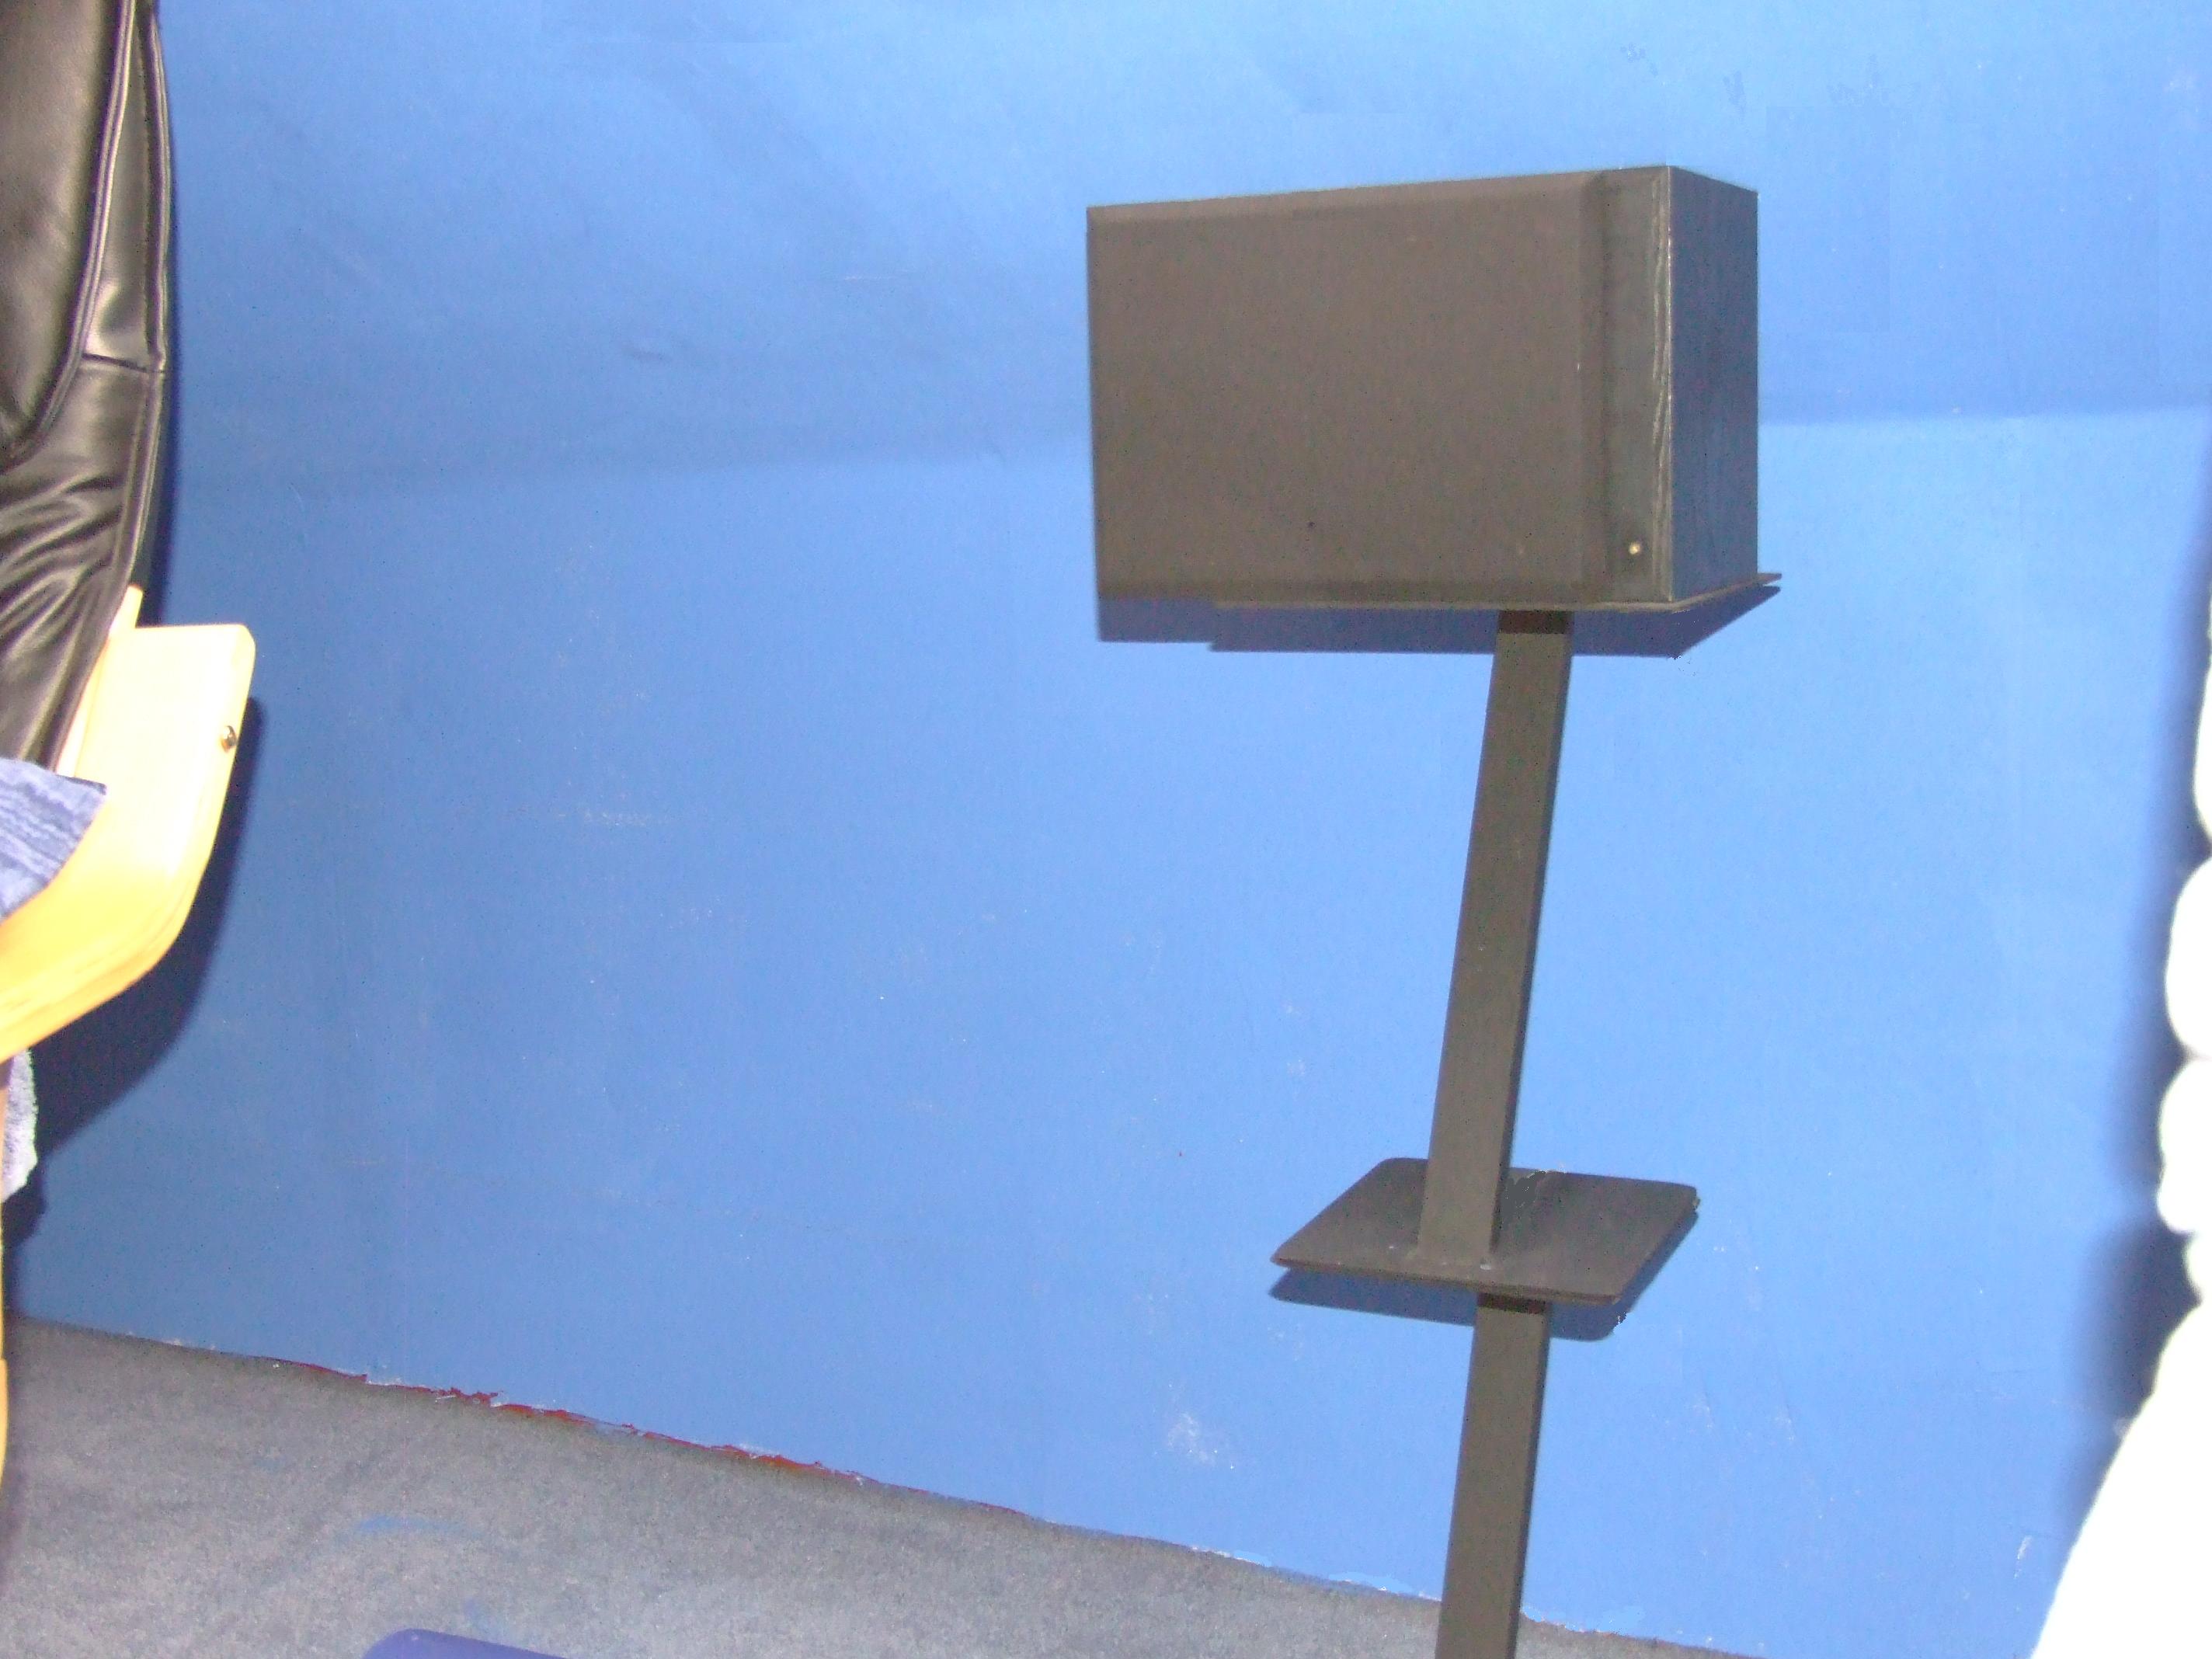
wood, home, blue, furniture, lighting, product, cinema